Lysekil

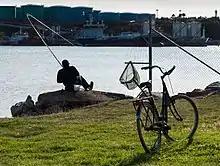
A man fishing at the old quarry in Lahälla, opposite Preemraff refinery

Granite quarries and stonemasonry were part of Lysekil's industries in 1850–1950. The granite was much in demand for buildings and street paving in Britain, Germany, Denmark, Belgium and Argentine. In 1909, there were five quarries in Lysekil.